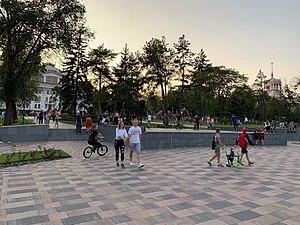
Marioupol est une ville portuaire et industrielle de l'oblast de Donetsk, en Ukraine. C'est l'ancienne capitale de la région historique de Méotide. Sa population s'élevait à 455 063 habitants en 2015.